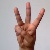
The image shows a hand gesture representing the letter 'W' in Indian Sign Language.